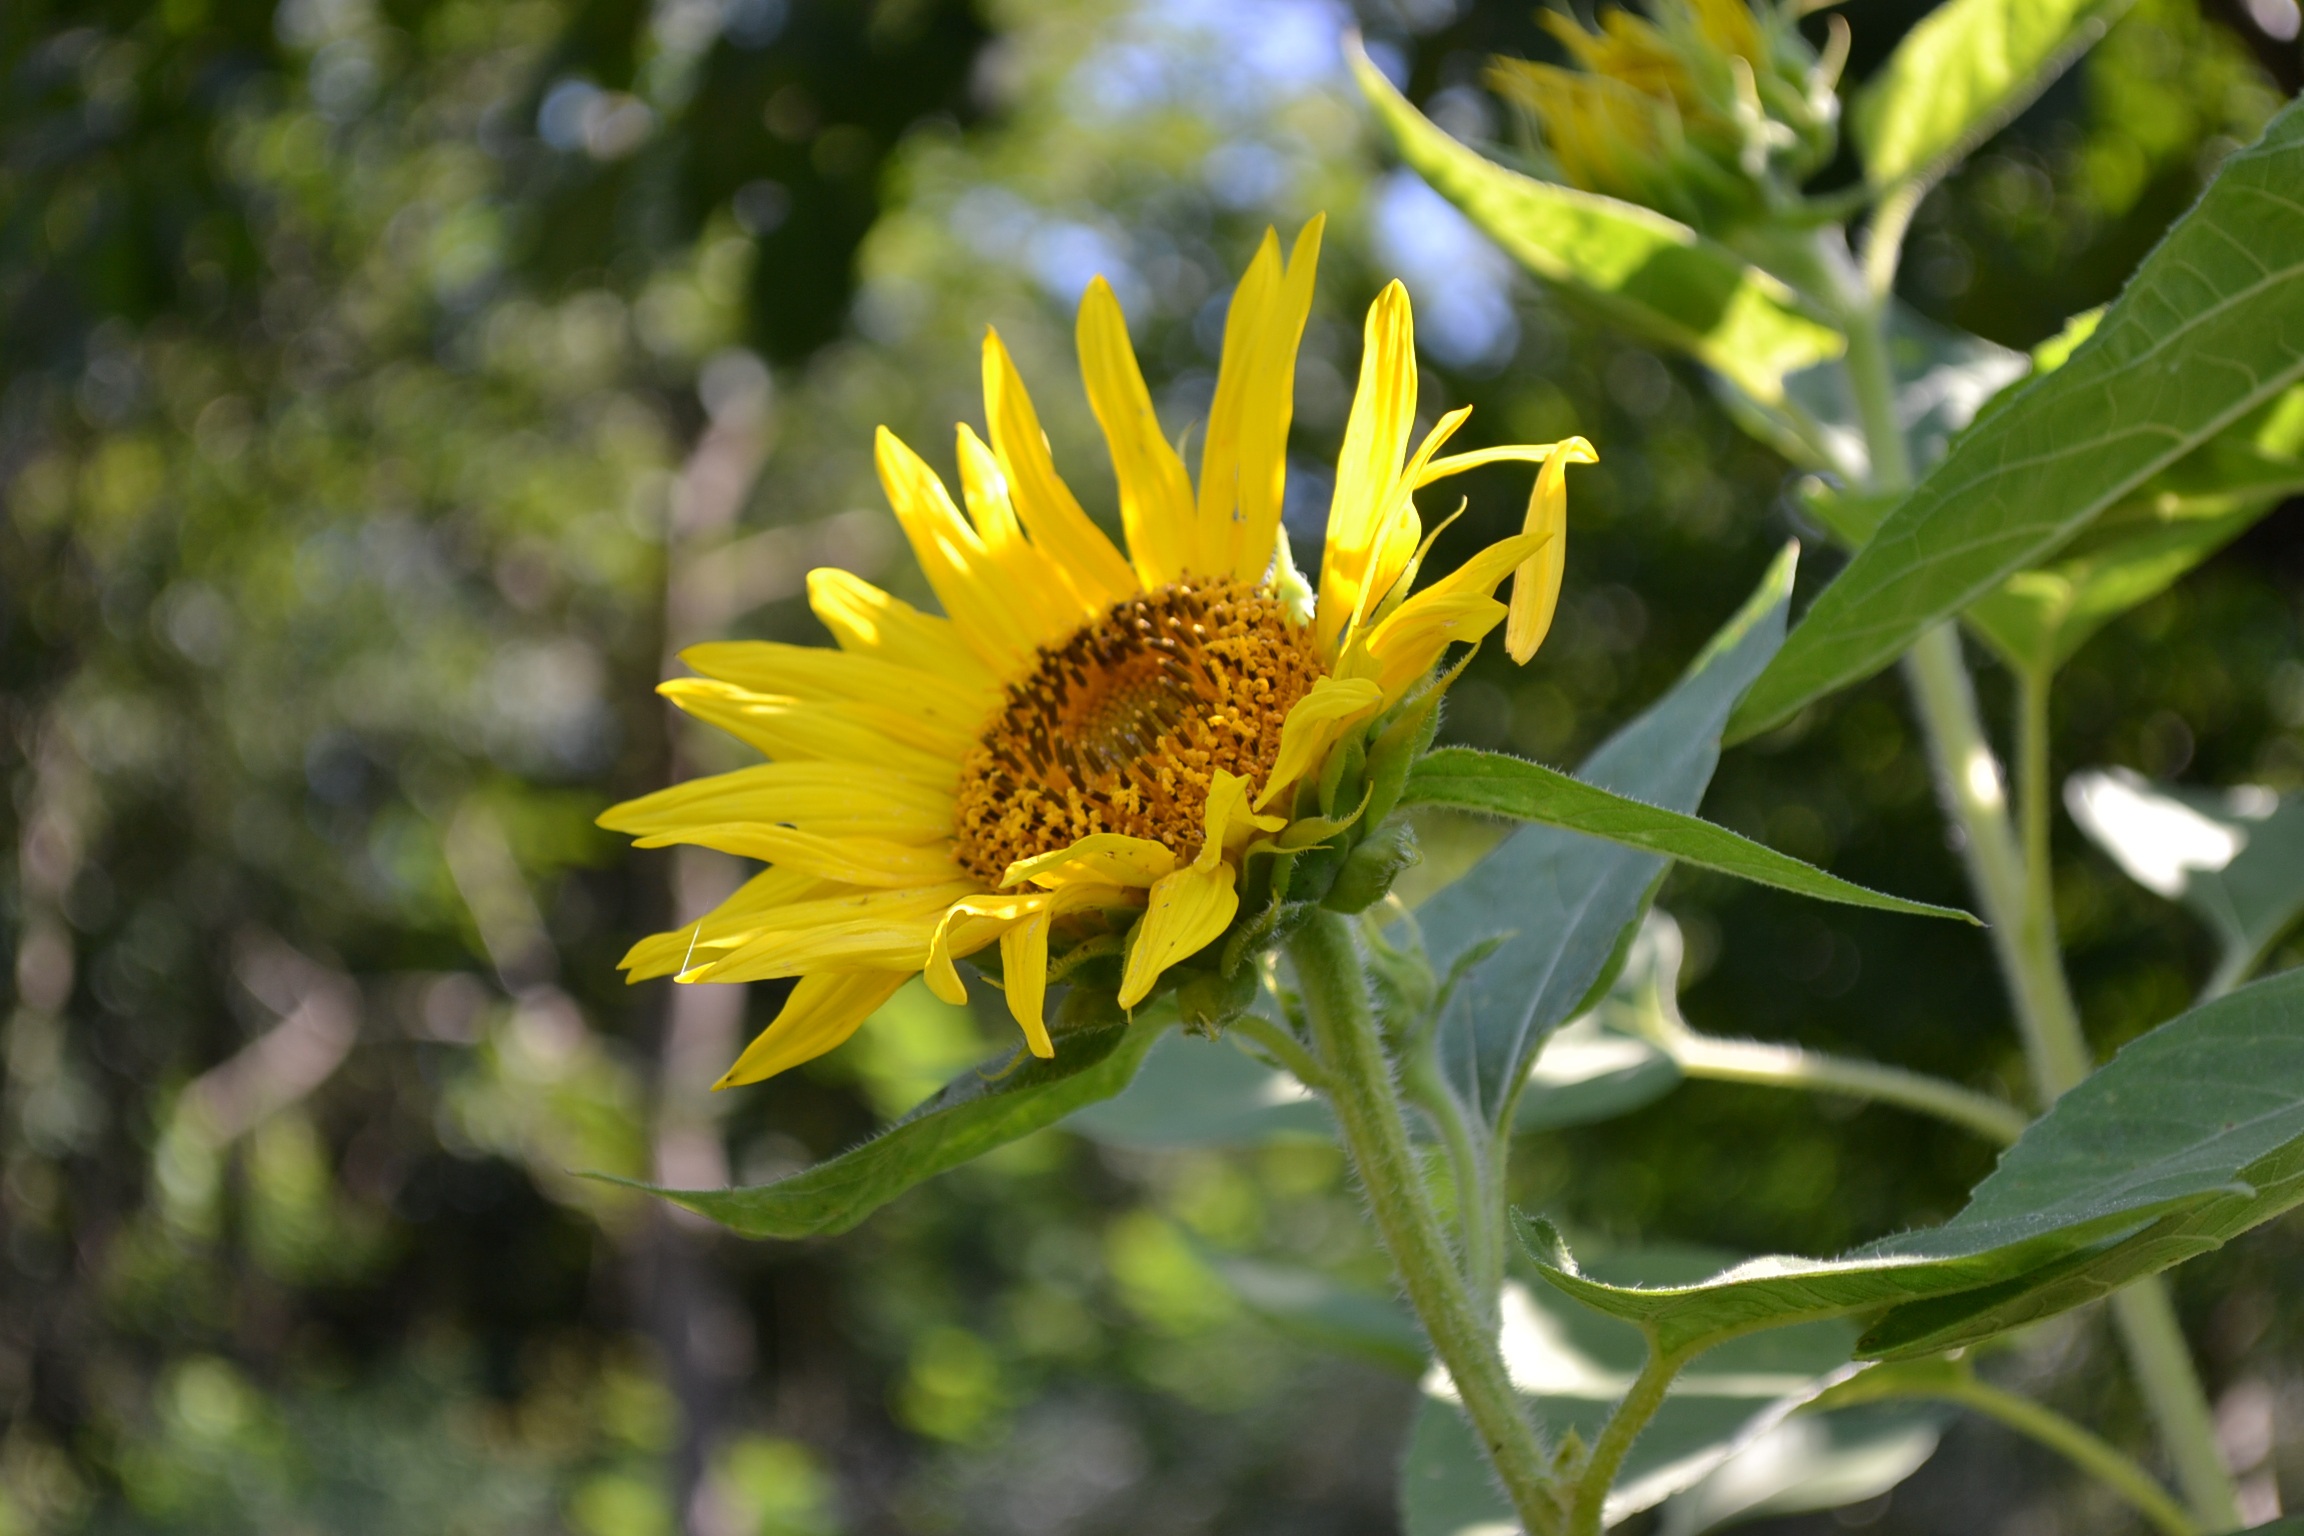
nature, plant, flower, petal, floral, spring, green, insect, natural, botany, blooming, yellow, garden, flora, season, fauna, sunflower, wildflower, nectar, macro photography, flowering plant, daisy family, land plant